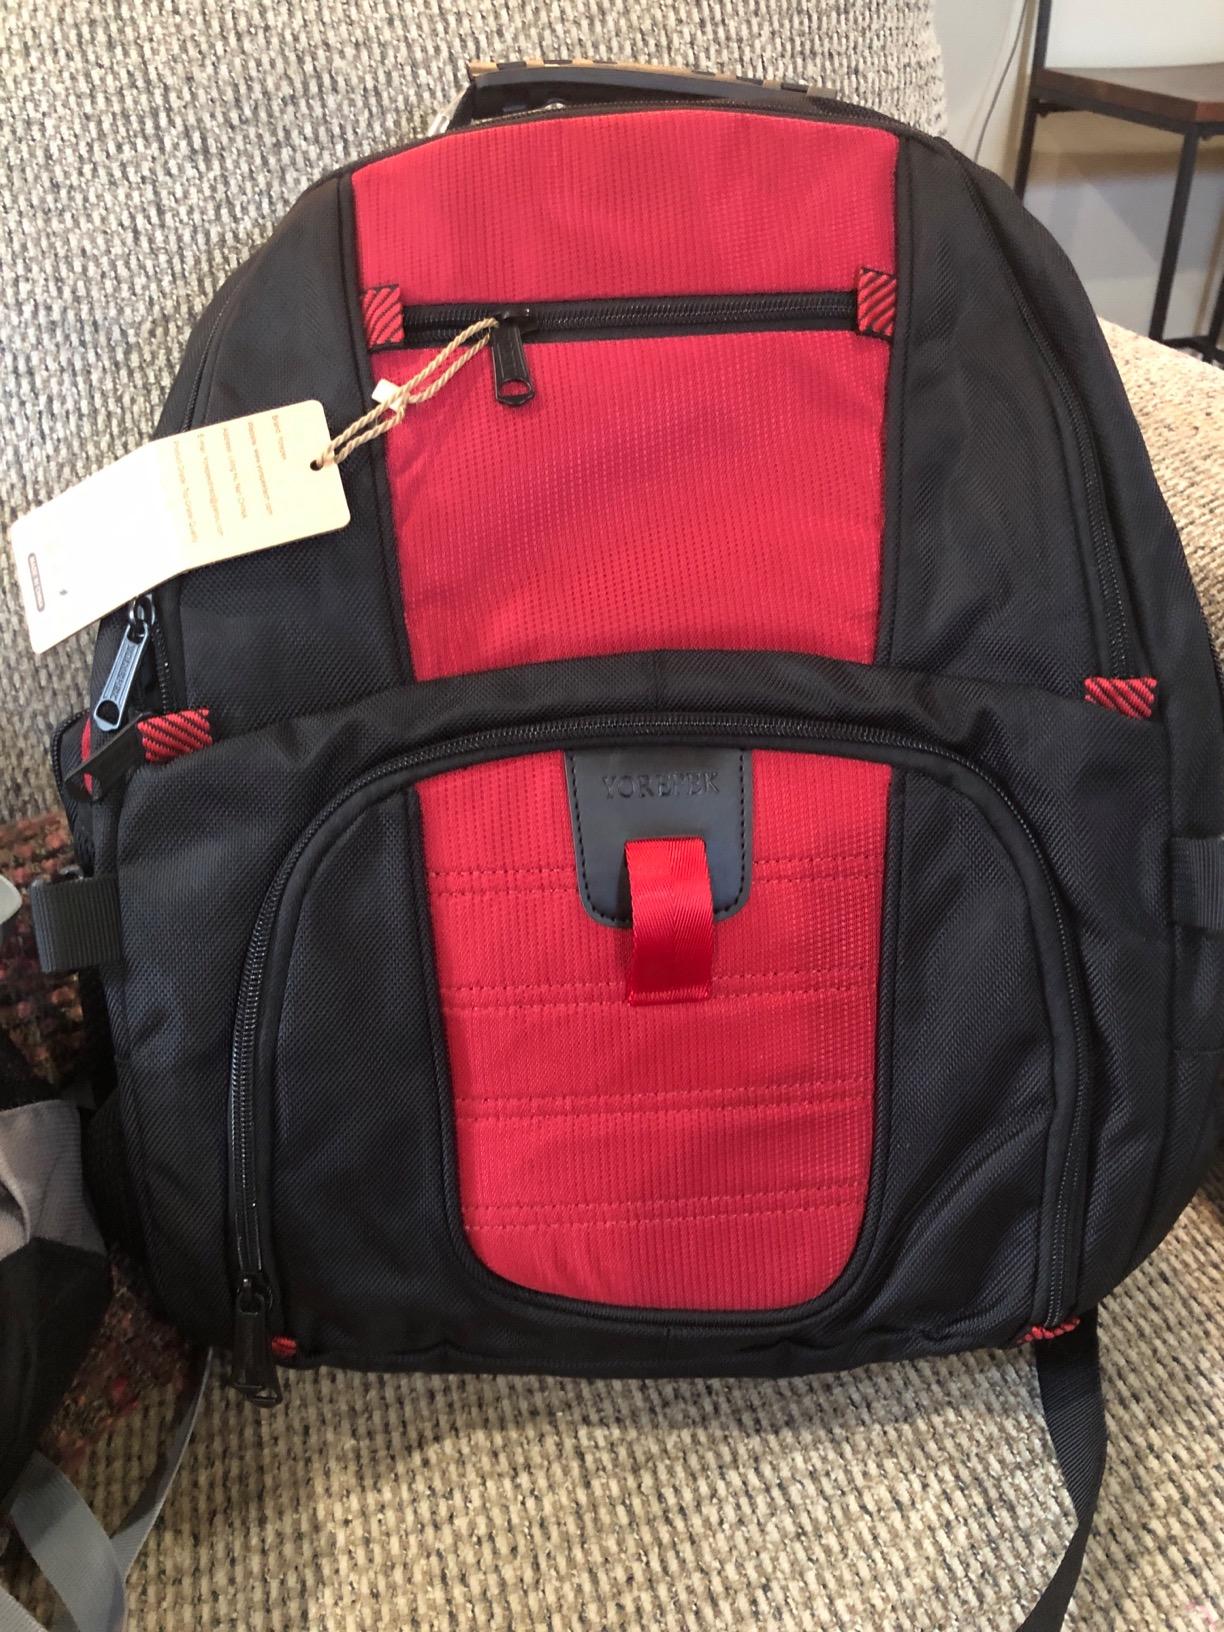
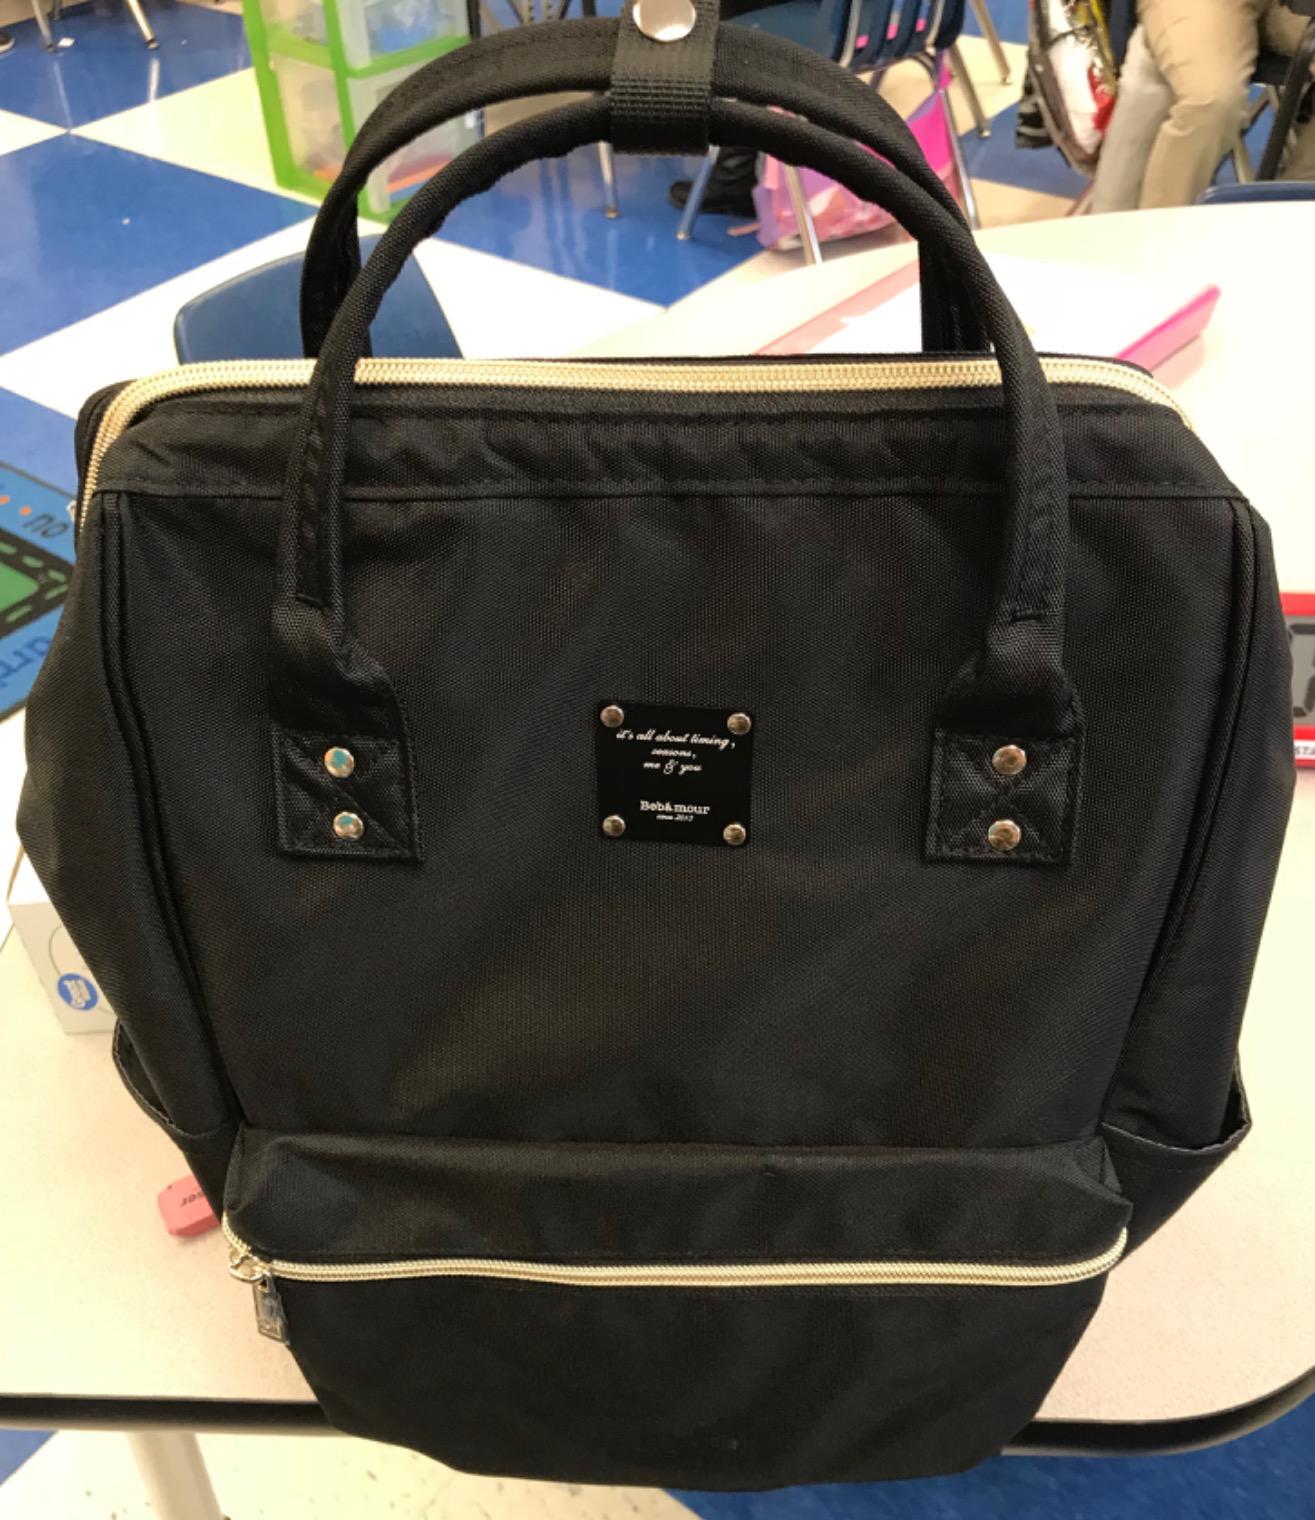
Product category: bag
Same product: no